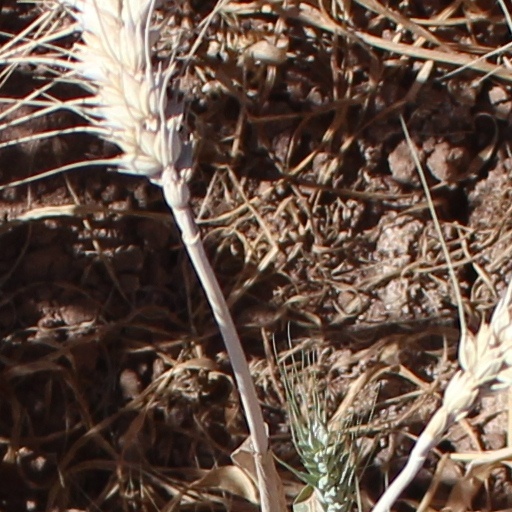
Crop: wheat